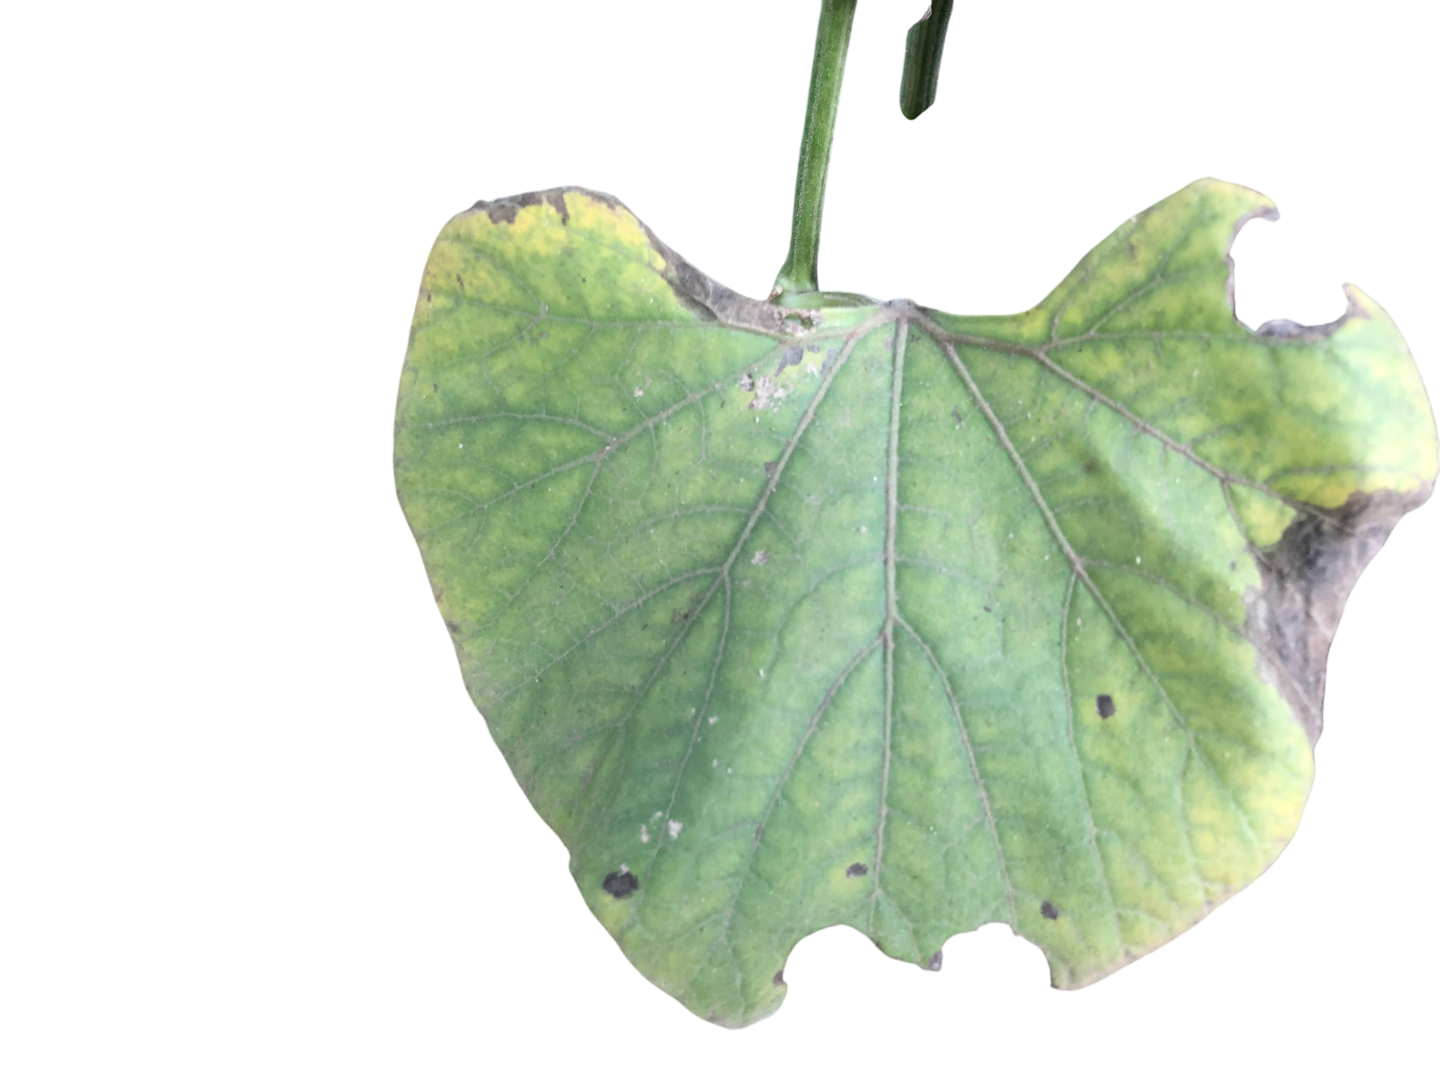
Crop: Bottle Gourd
Label: Downy_Mildew